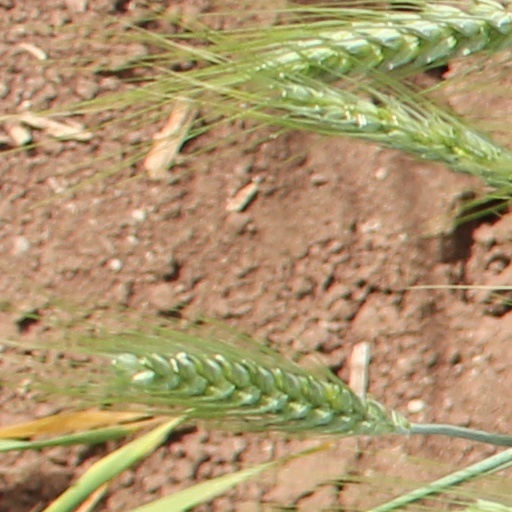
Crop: wheat